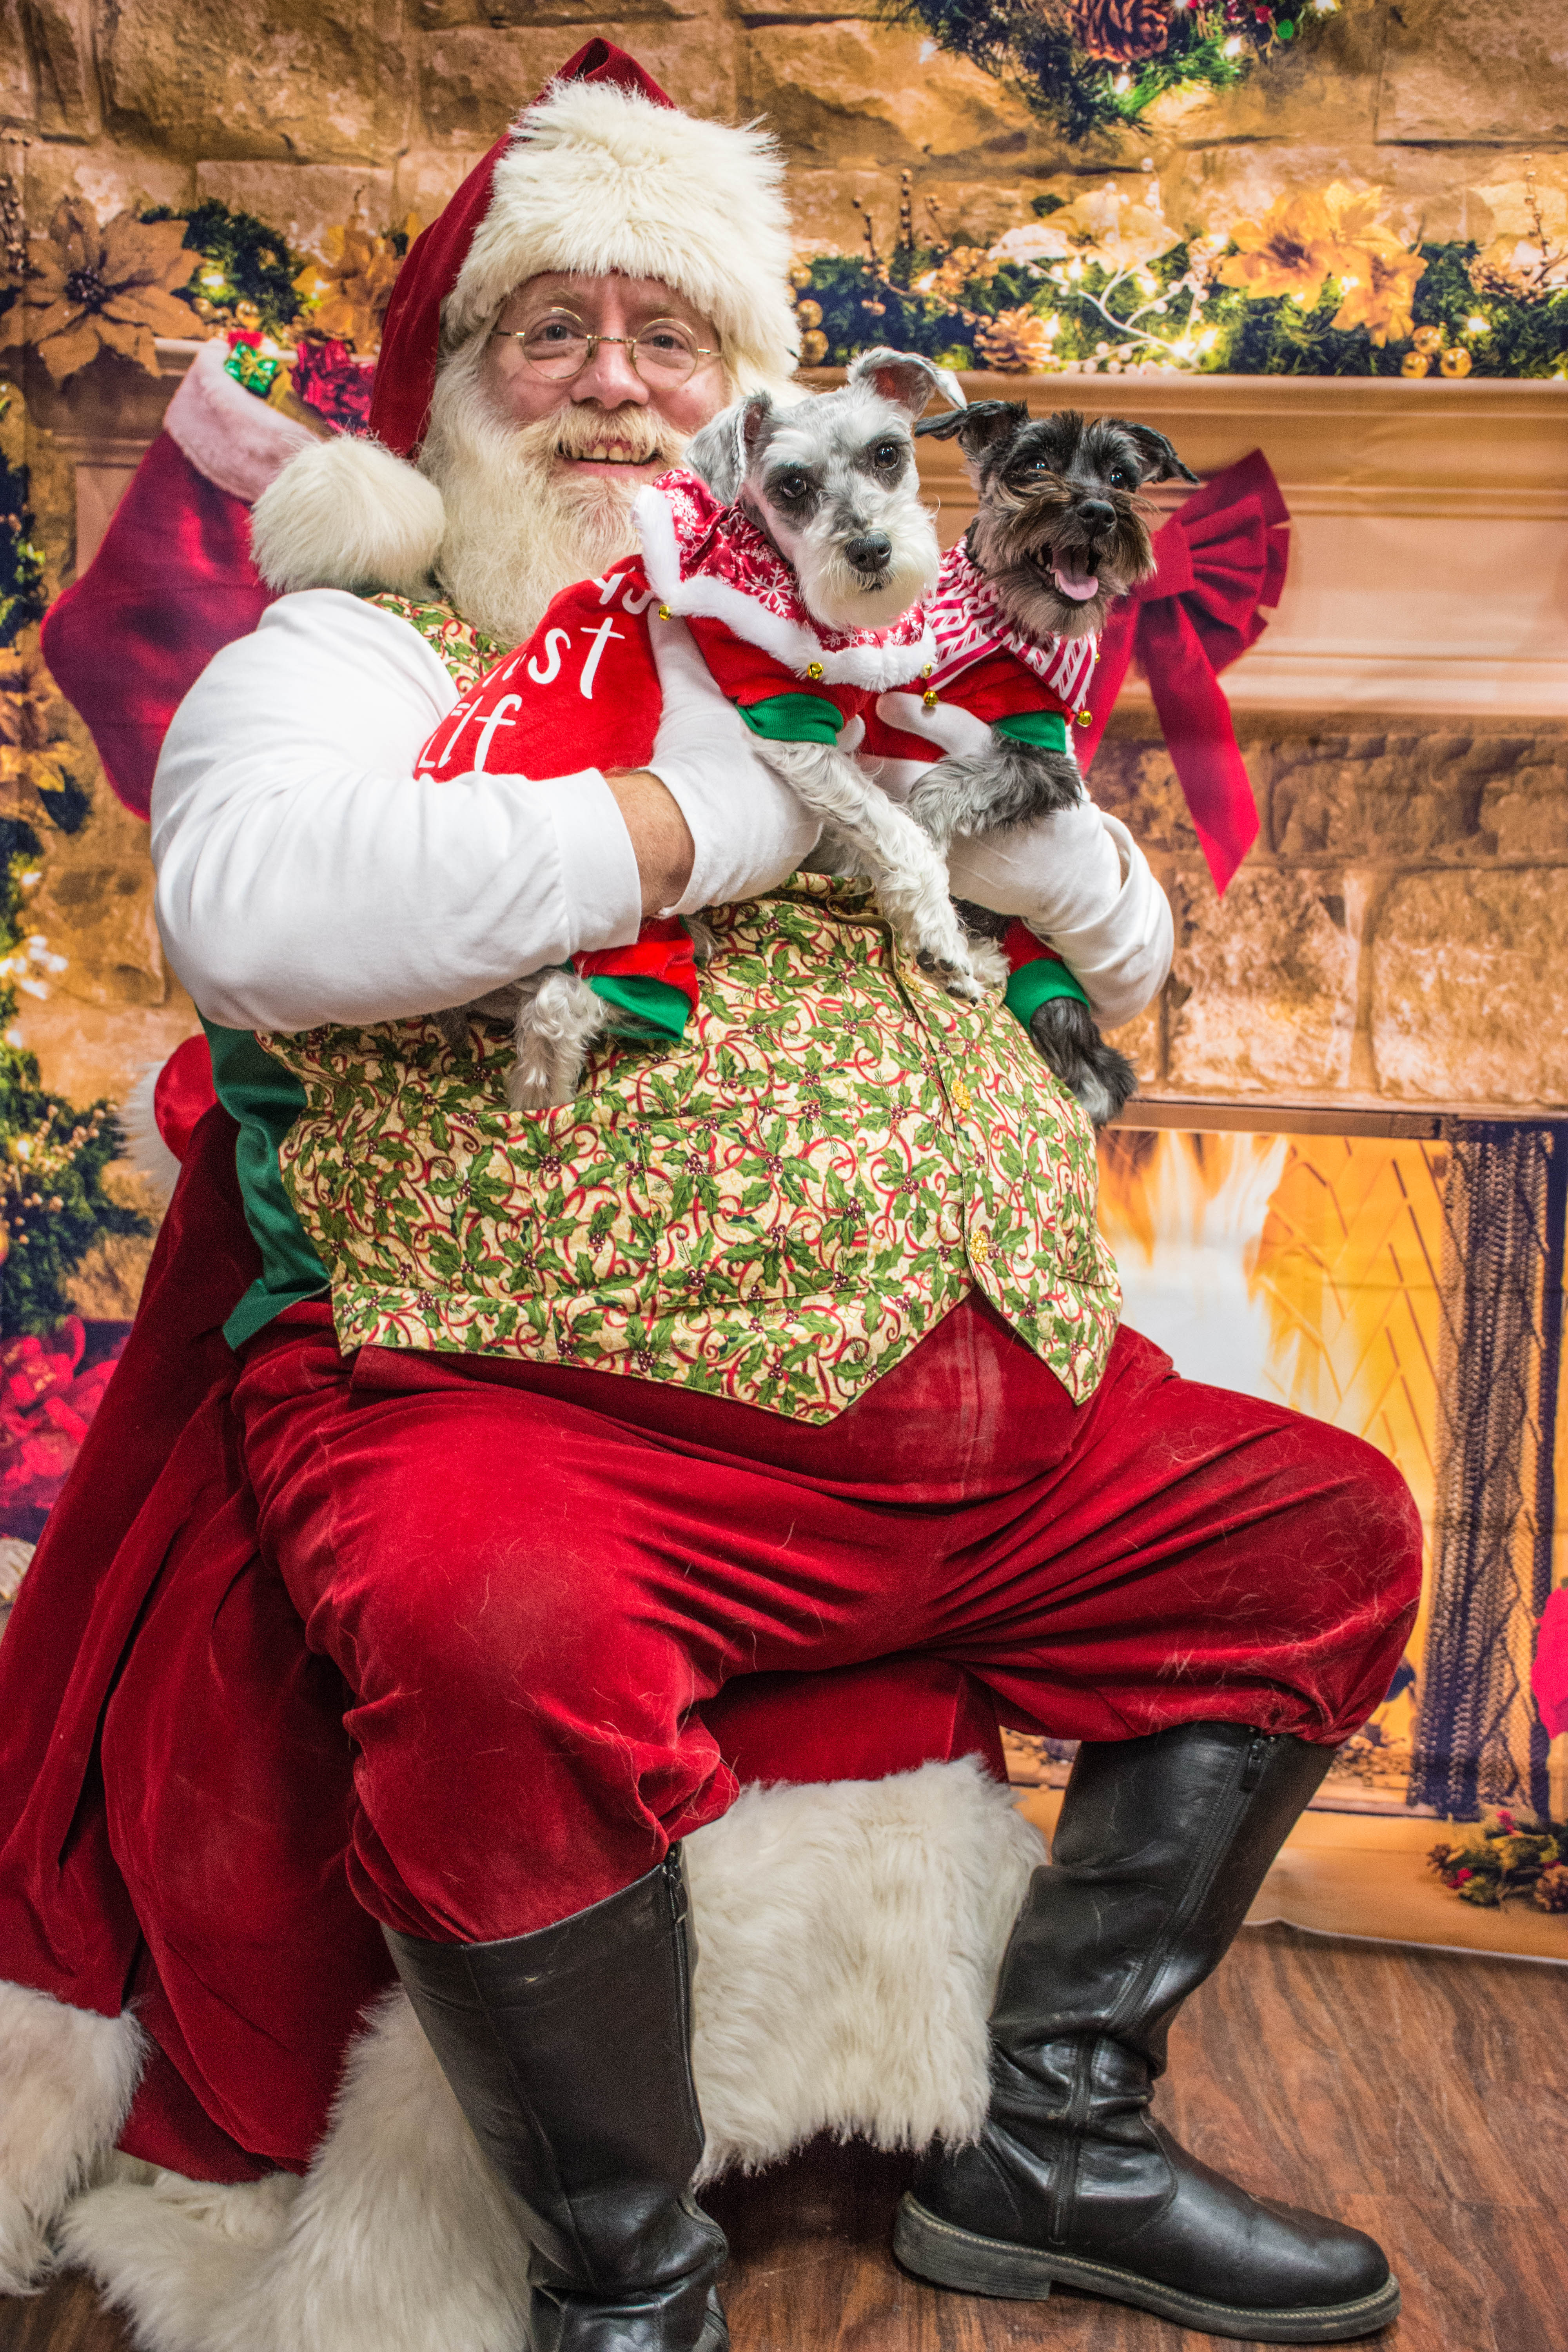
christmas, santa claus, fictional character, christmas eve, sporting group, canidae, event, stock photography, tradition, holiday, costume, fawn, fur, christmas tree, christmas ornament